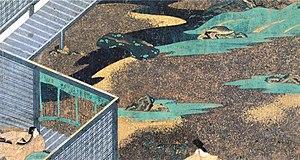
Les illustrations des Contes d’Ise apparaissent durant l’époque de Heian et constituent un thème récurrent à travers l’histoire de la peinture et de la gravure japonaise, depuis les enluminures des époques de Heian et Kamakura jusqu’aux estampes ukiyo-e, en passant par les livres illustrés de Nara et la peinture sur éventails et paravents. Ces illustrations s’inscrivent dans le thème plus général des monogatari-e, les illustrations de romans ou de contes.
Tsukuri-e est une technique de la peinture japonaise historiquement liée au style yamato-e, prééminent durant les époques de Heian et de Kamakura. Ce procédé spécifie les étapes successives pour l’exécution d’une œuvre : dessin initial fixant la composition, apposition du coloris opaque, rehaussement des détails et les lignes à l’encre de Chine.
L’emaki ou emakimono, noté souvent e-maki, est un système de narration horizontale illustrée dont les origines remontent à l'époque de Nara au VIIIᵉ siècle au Japon, copiant au début leurs pendants chinois bien plus anciens, nommés gakan. Les rouleaux japonais s'en démarquent toutefois distinctement lors des époques de Heian et de Kamakura ; le terme « emaki » désigne par conséquent uniquement les rouleaux narratifs peints japonais.